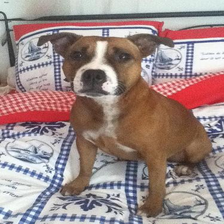
Species: dog
Breed: staffordshire bull terrier